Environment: real
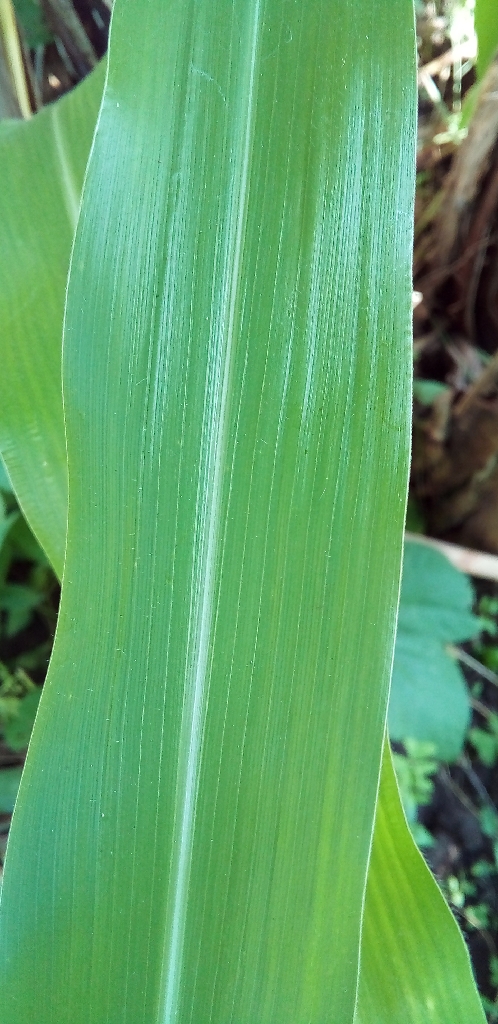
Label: healthy